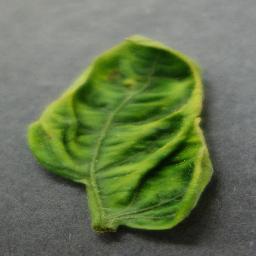
Label: Tomato___Tomato_Yellow_Leaf_Curl_Virus